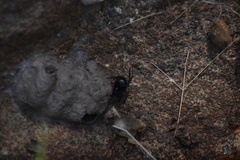
Species: Lactrodectus_hesperus